Nabaztag

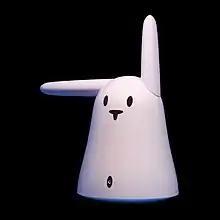
Nabaztag

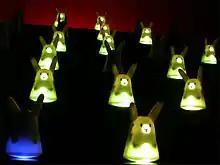
The 100 Rabbit Opera at the 2006 NextFest in New York

Nabaztag (Armenian for "hare", նապաստակ ("napastak")) is a Wi-Fi enabled ambient electronic device in the shape of a rabbit, invented by Rafi Haladjian and Olivier Mével, and manufactured by the company Violet. Nabaztag was designed to be a "smart object" comparable to those manufactured by Ambient Devices; it can connect to the Internet (to download weather forecasts, read its owner's email, etc.). It is also customizable and programmable to an extent. Sylvain Huet developed most of the embedded code of all Violet objects. Sebastien Bourdeauducq developed the Wi-Fi driver. Antoine Schmitt has been their behavior designer and Jean-Jacques Birgé their sound designer (together they have also composed "Nabaz'mob", an opera for 100 Nabaztag). Maÿlis Puyfaucher (who features its French voice) wrote all the original texts pronounced by the rabbit.